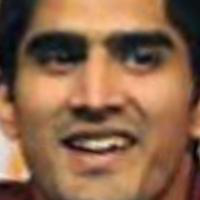
Age group: age 21-30